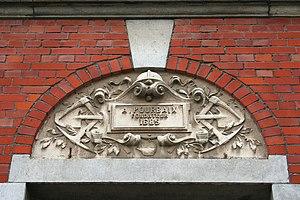
Houdeng-Aimeries (Belgique), pierre sculptée avec cartouche au nom d'Auger Pourbaix, millésime, volutes et décors ayant trait à l'équipement des mineurs ornant un des frontons de la façade du bâtiment principal du charbonnage du «Bois-du-Luc» (1838-1853). This is a photo of a monument in Wallonia, number: 55022-CLT-0005-01
Bois-du-Luc est l'un des plus anciens charbonnages de Belgique se situant à Houdeng-Aimeries, actuelle commune de La Louvière, et dont l'activité a cessé en 1973. La cité ouvrière a été construite entre 1838 et 1853. Le site a fait l'objet d'une réhabilitation et d'une mise en valeur culturelle.